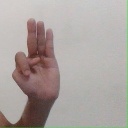
अक्षर: भ